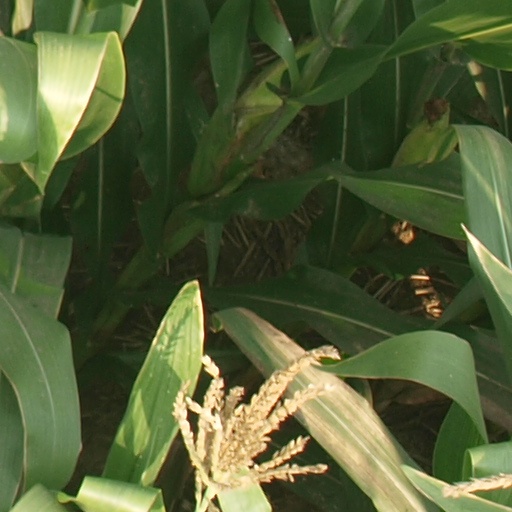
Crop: maize; corn